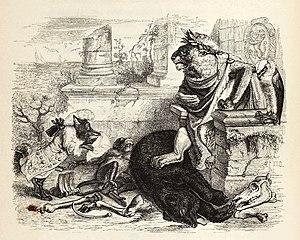
La Cour du Lion est la sixième fable du livre VII de Jean de La Fontaine situé dans le deuxième recueil des Fables de La Fontaine, édité pour la première fois en 1678. Elle est inspirée des isopets de Marie de France du XIIᵉ siècle, qui a été elle-même inspirée par les fables de Phèdre. Cette fable est une critique de la cour et du Roi. En effet, le Lion est la représentation du roi Louis XIV et les autres animaux de la cour. À la question du Lion, l'Ours et le Singe font dans l'excès : le premier est trop sincère, lorsque le second est trop flatteur. Le Renard, quant à lui, fait preuve de ruse en répondant « en Normand », c'est-à-dire évasivement. Le Roi est donc considéré comme sévère, punissant les personnages ne disant pas ce qu'il veut.